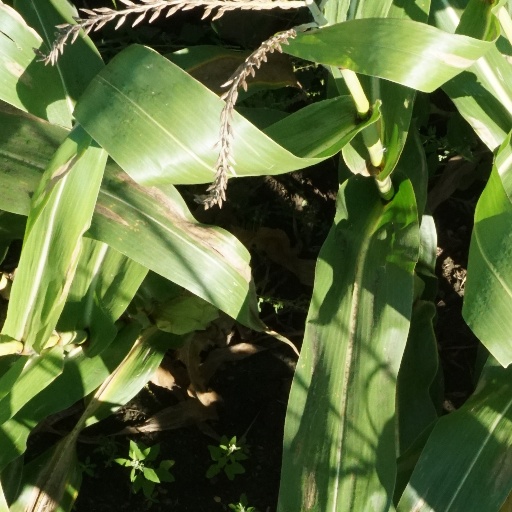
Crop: maize; corn